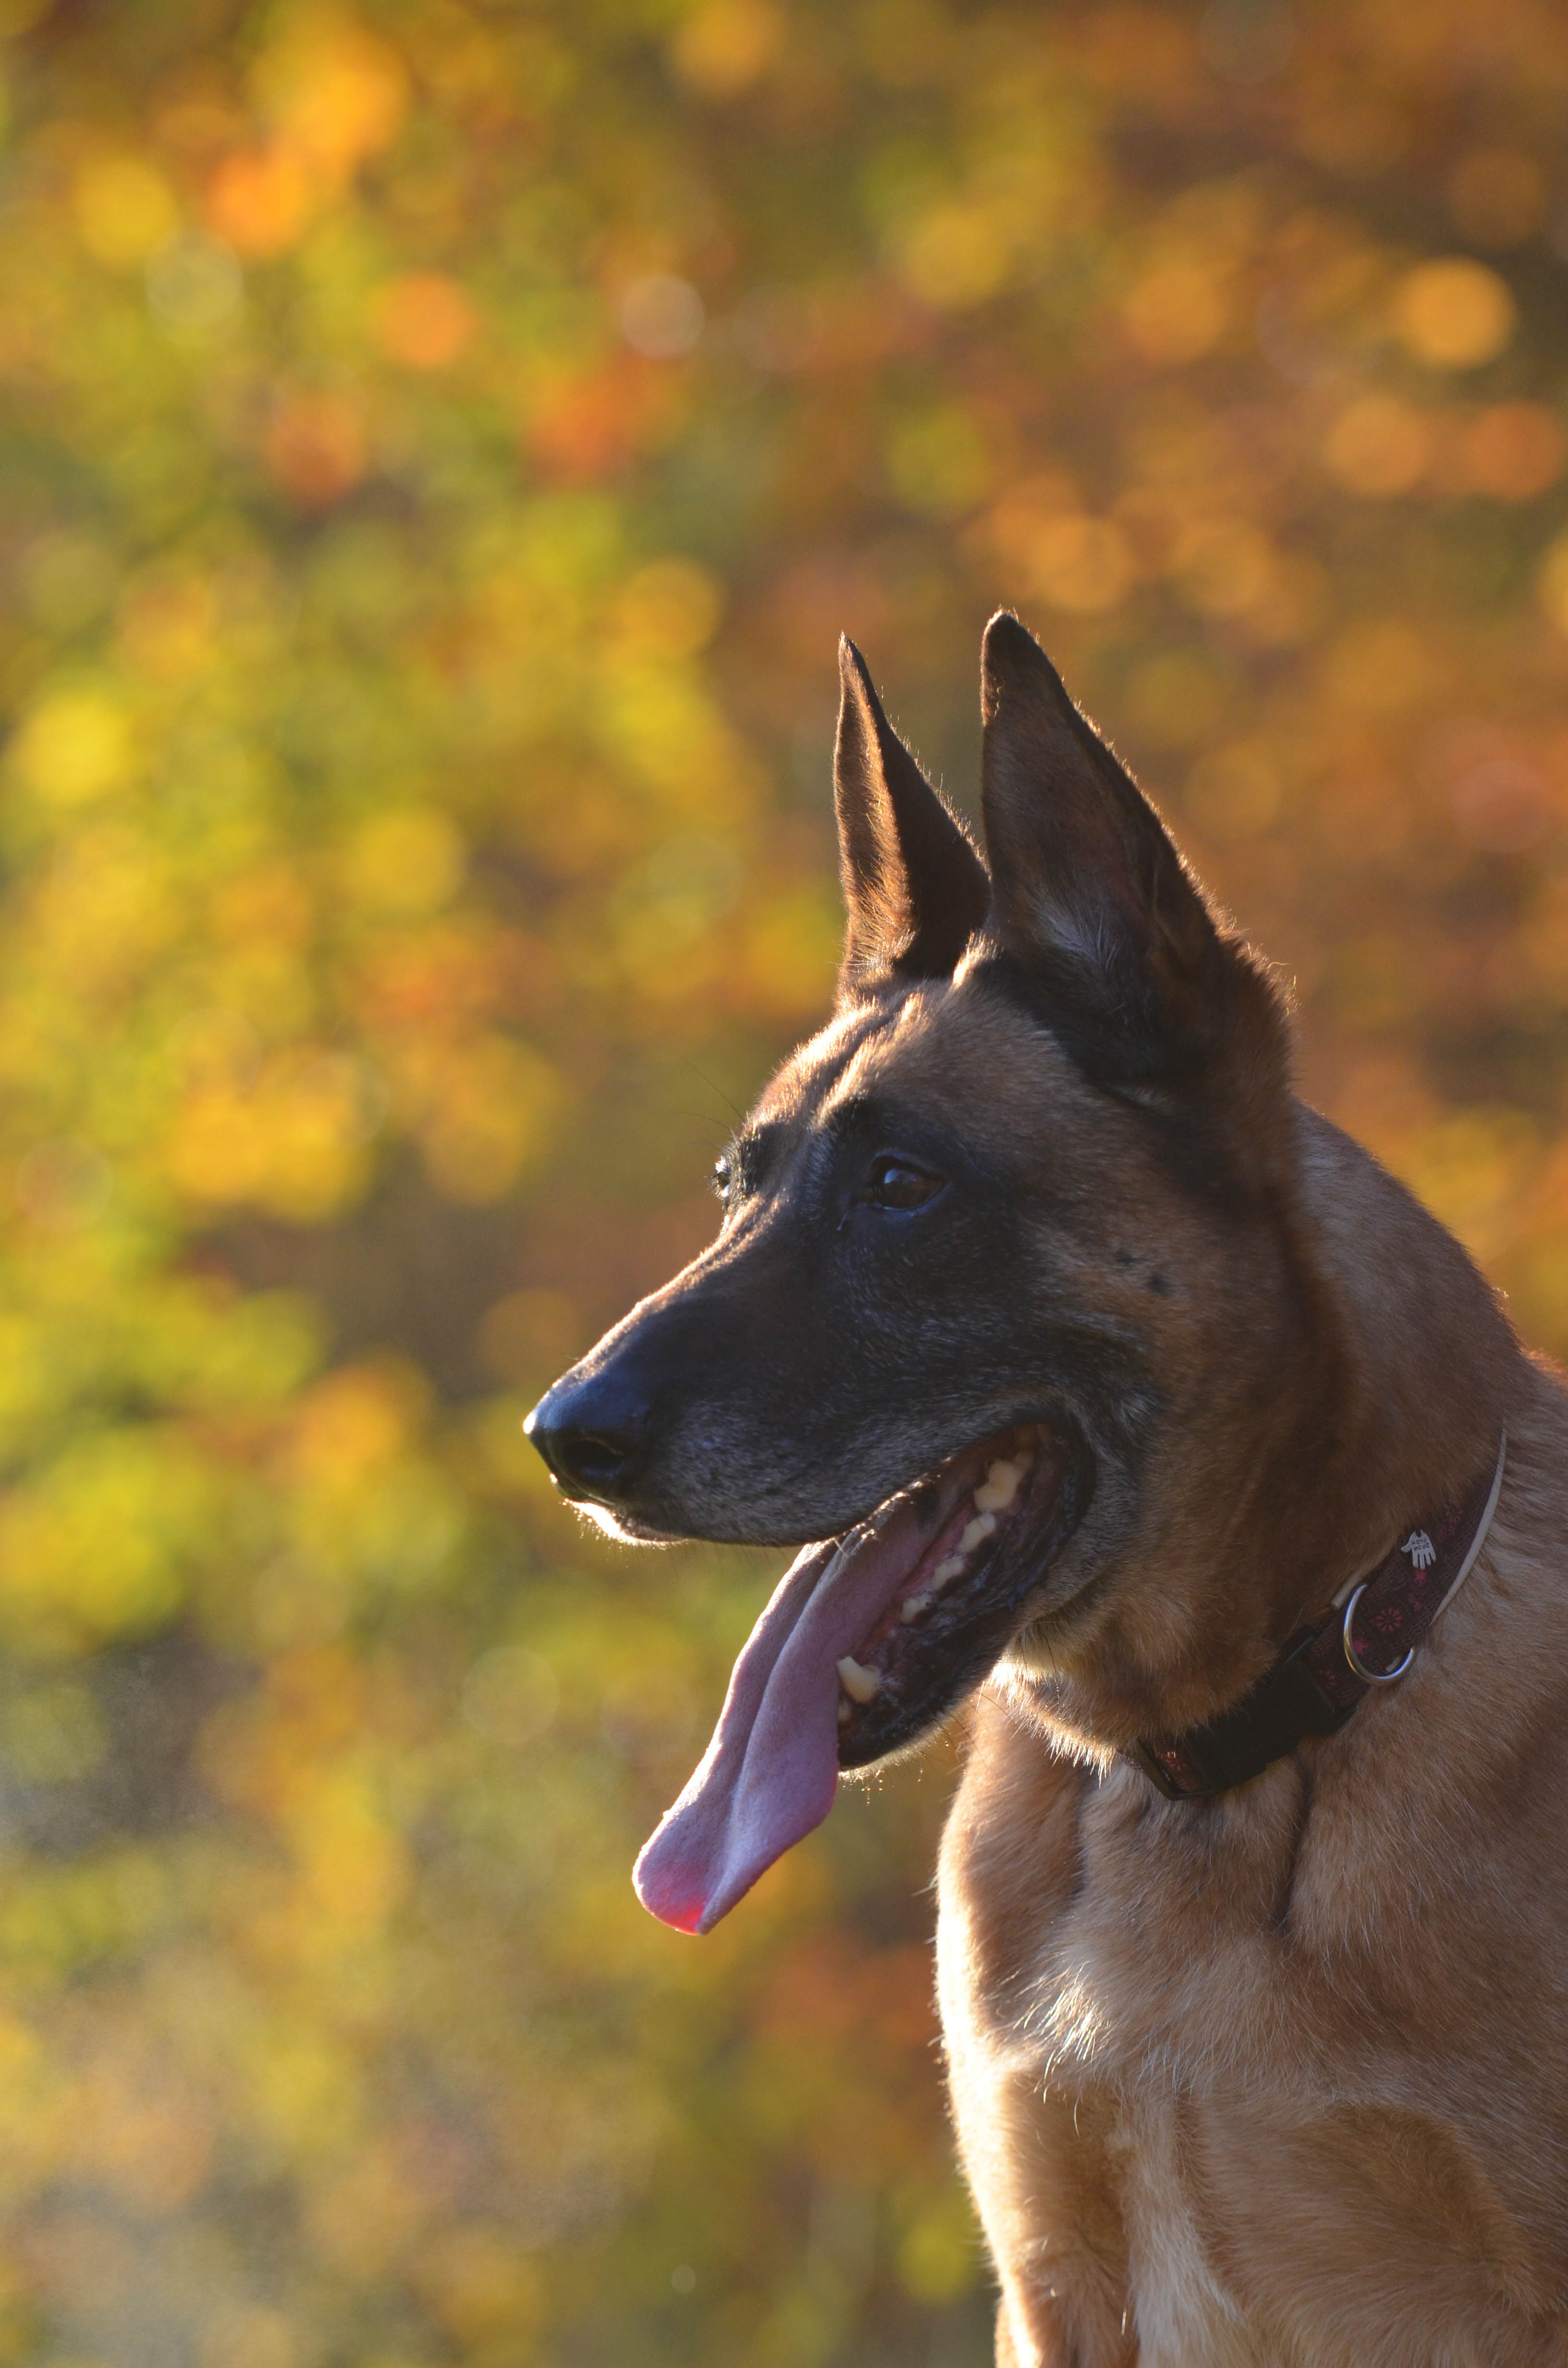
nature, forest, dog, animal, pet, autumn, mammal, leaves, vertebrate, october, dog breed, golden autumn, belgian shepherd malinois, dog like mammal, tervuren